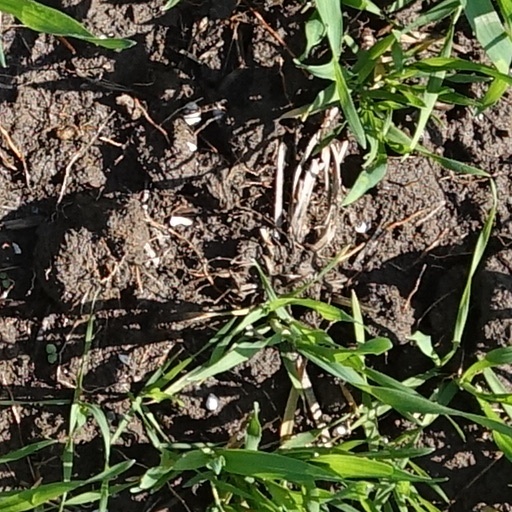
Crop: wheat